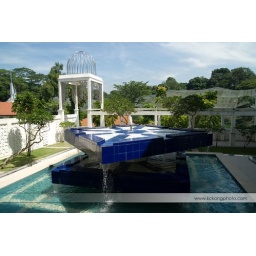
The fountain garden seen against a backdrop of lush greenery and a beautiful blue sky